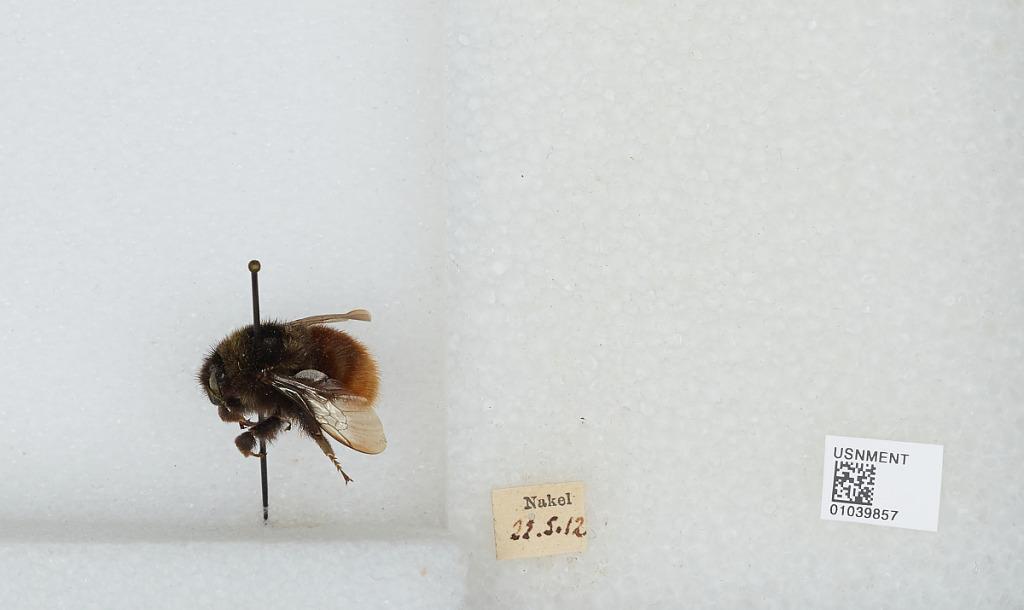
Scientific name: Bombus (Rhodobombus) pomorum (Panzer)
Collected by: Nakel
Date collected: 1912-5-21